Fuleco

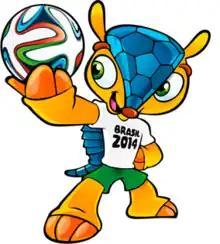
Official artwork

Fuleco was the official mascot of the 2014 FIFA World Cup, hosted in Brazil. Fuleco is a Brazilian three-banded armadillo, a species of armadillo which is native to Brazil and categorized as a vulnerable species on the IUCN Red List. Fuleco was officially launched as part of Brazilian broadcaster TV Globo's weekly "Fantástico" entertainment show on 25 November 2012.